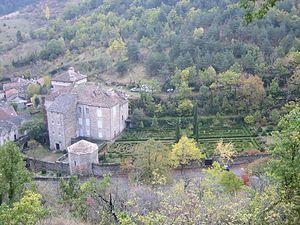
Peyreleau, en occitan Peiralèu, est une commune française située dans le département de l'Aveyron, en région Occitanie.
Le château de Triadou est un château situé à Peyreleau, dans le département de l'Aveyron, en France.